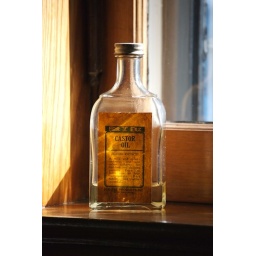
A bottle of castor oil sitting on the window sill of the bathroom in the Keeper's house at Split Rock Lighthouse.